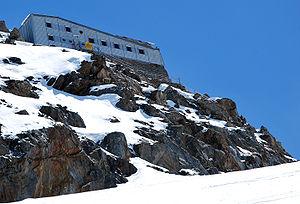
Le refuge des Grands Mulets est un refuge situé en France dans le département de la Haute-Savoie en région Auvergne-Rhône-Alpes, il appartient au Club alpin français. Ce refuge est équipé du gaz, de couvertures et du nécessaire de cuisine. Le refuge actuel a été construit en 1960 et inauguré le 7 août, il remplace le précédent refuge construit en 1896. Le premier refuge des Grands Mulets, l'un des précurseurs de ce type, fut construit en 1853 avec une charpente en bois transportée à dos d'hommes et de mulets.